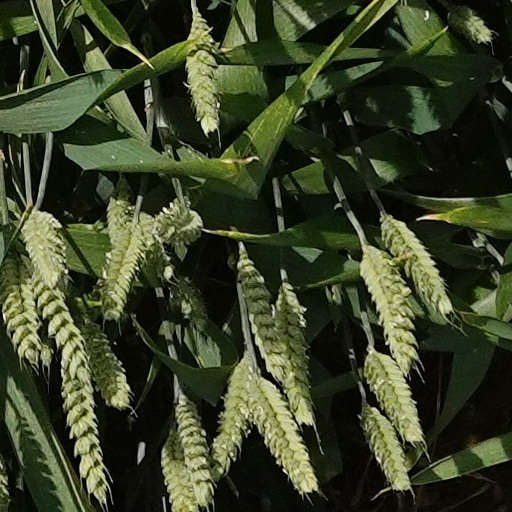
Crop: wheat